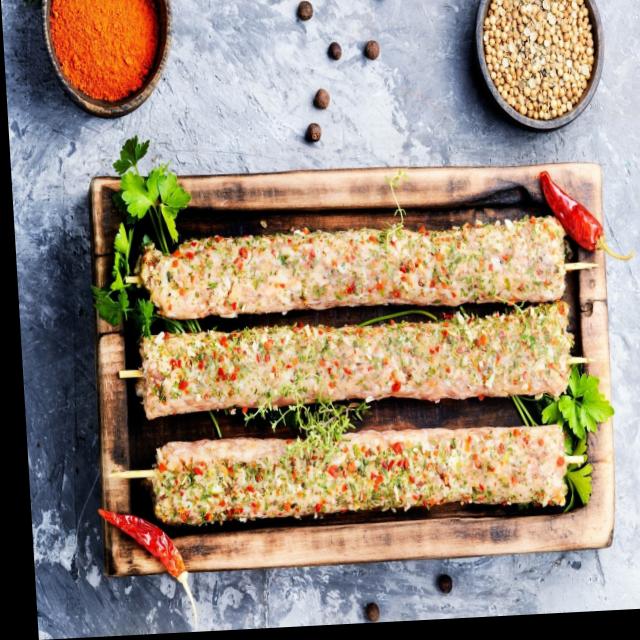
Dish: kebab